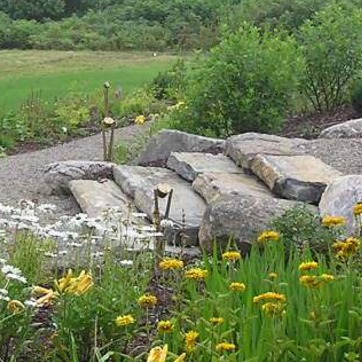
Material: stone